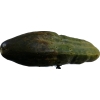
Label: cucumber